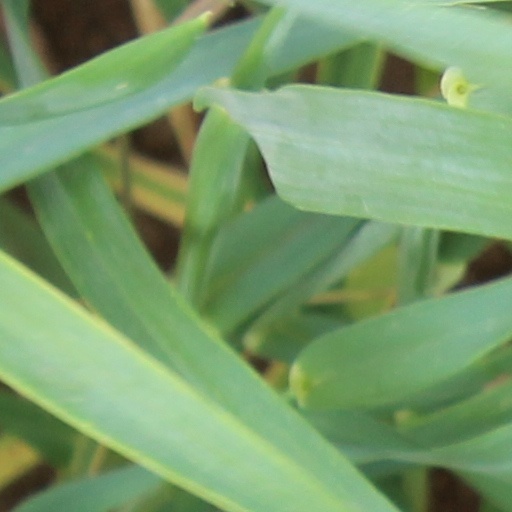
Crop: wheat